OpenSSH

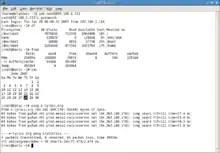
OpenSSH remotely controlling a server through Unix shell

OpenSSH is developed as part of the OpenBSD operating system. Rather than including changes for other operating systems directly into OpenSSH, a separate portability infrastructure is maintained by the OpenSSH Portability Team, and "portable releases" are made periodically. This infrastructure is substantial, partly because OpenSSH is required to perform authentication, a capability that has many varying implementations. This model is also used for other OpenBSD projects such as OpenNTPD.